Economy of the European Union

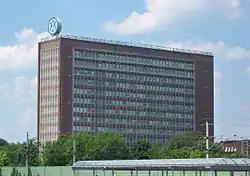
Volkswagen is the largest company in the European Union and the largest car manufacturer in the world by revenue.

The European Union's member states are the birthplace of many of the world's largest leading multinational companies, and home to its global headquarters. Among these are distinguished companies ranked first in the world within their industry/sector, like Allianz and AXA, which are the two largest financial service providers in the world by revenue; WPP plc and Publicis which are the world's largest advertising agencies by revenue; Amorim, which is the world's largest cork-processing and cork producer company; ArcelorMittal, which is the largest steel company in the world; Christian Dior SE which is the biggest fashion group in the world and Inditex is the world's second biggest fashion group; Groupe Danone, which has the world leadership in the dairy products market.